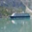
Label: ship